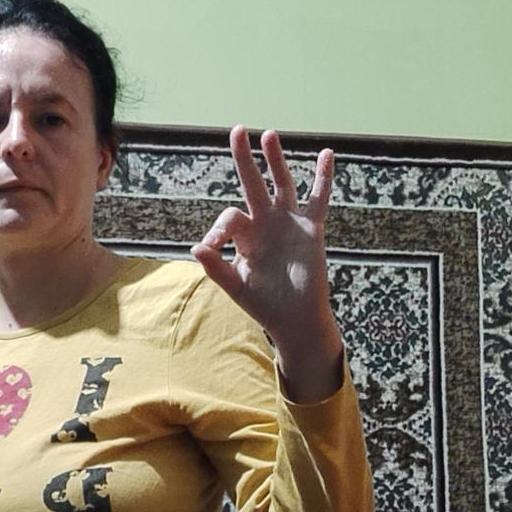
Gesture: ok